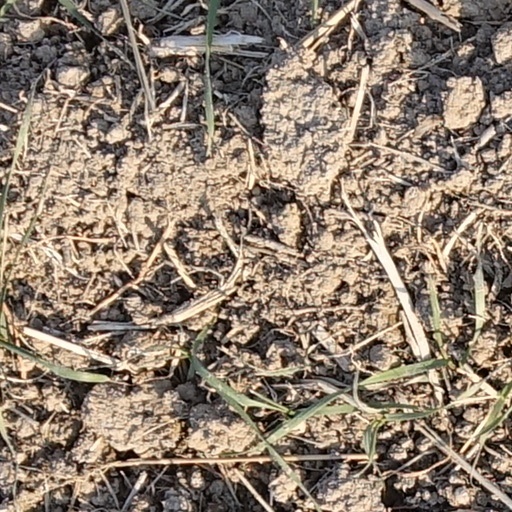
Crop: wheat